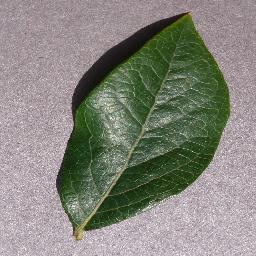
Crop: blueberry
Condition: healthy